Percy Waram

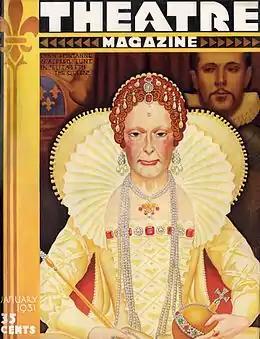
Program for "Elizabeth the Queen", which starred Lynn Fontanne and Alfred Lunt. Waram originated the role of Sir Walter Raleigh.

After a run of nearly a year on Broadway, John Colton hit play "The Shanghai Gesture" began a national tour, which began in Chicago in March 1927. Waram played Sir William Charteris, taking over from McKay Morris (who originated the role on Broadway). The play altered his career, turning him into a major star on the stage. After a four month run in Chicago, the play moved to Salt Lake City in May 1927, and San Francisco in June. After a four month run in California, the play moved to Kansas City, where it broke box office records for attendance. The play then toured Cincinnati, Detroit, Montréal, Pittsburgh, Baltimore, and Washington, D.C., before returning to Broadway's Majestic Theatre on January 30, 1928 for a final, limited run.